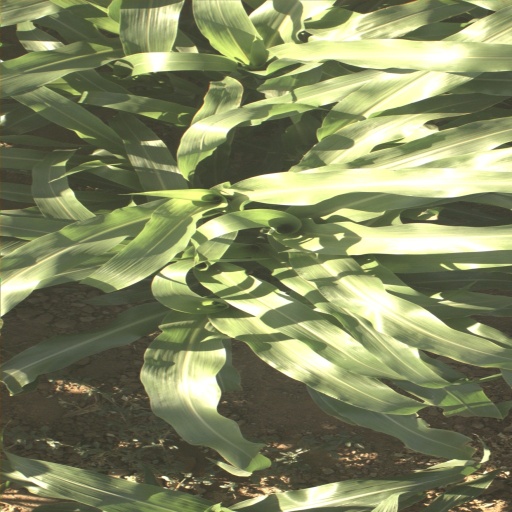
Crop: sorghum